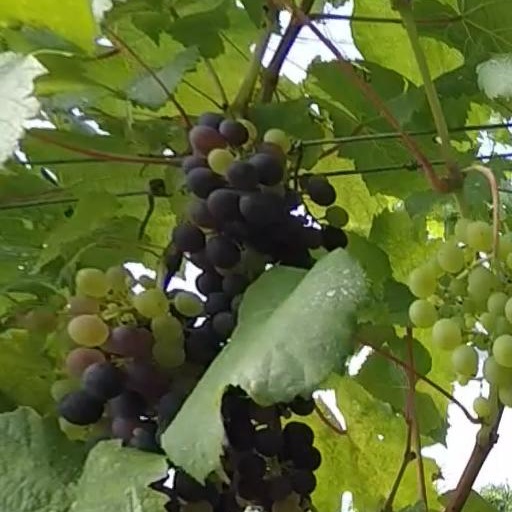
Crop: grape